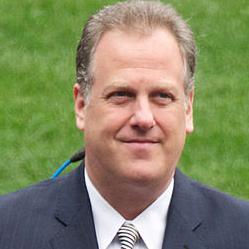
Age: 48